Greece

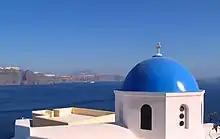
Santorini, a popular tourist destination, is ranked as the world's top island in many travel magazines and sites.

Members of Parliament are elected in direct elections, which are conducted with a system of "reinforced" proportional representation, favouring the party winning a plurality of the popular vote and leading to the formation of single-party governments. Parliamentary elections are held every four years, but early elections are proclaimed by the President on the cabinet's proposal or if a motion of no confidence passes in Parliament. The voting age is 17. Women's suffrage was legislated in 1952.